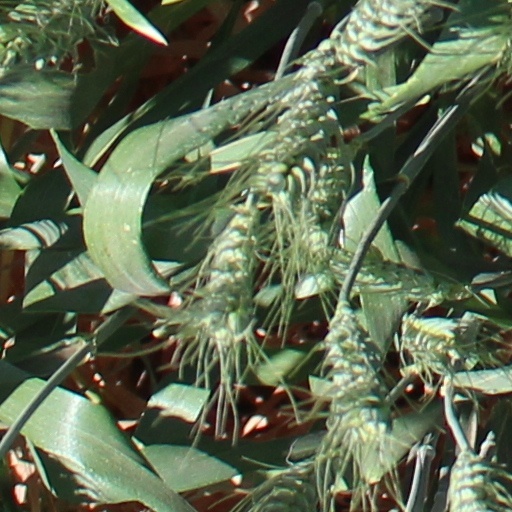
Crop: wheat